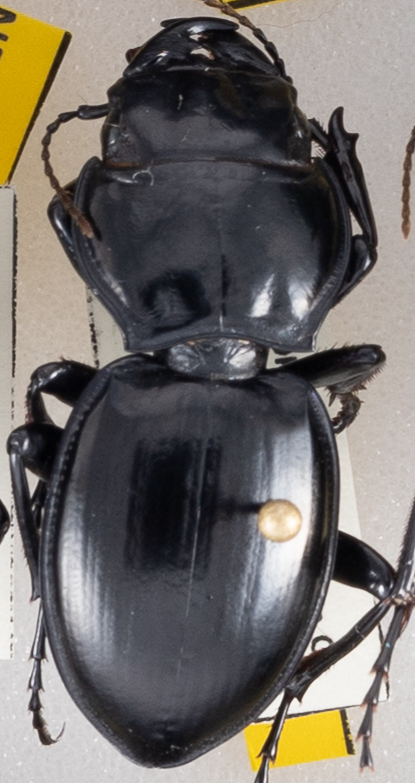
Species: Pasimachus californicus
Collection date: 2022-07-13
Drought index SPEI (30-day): -1.314
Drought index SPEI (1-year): -1.13
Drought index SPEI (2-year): -0.9